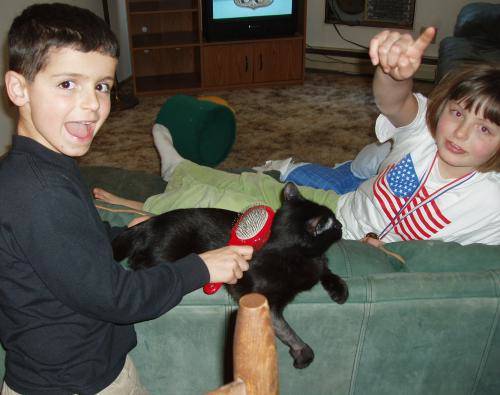
Label: cat